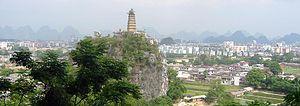
Guilin est une ville de la région autonome zhuang du Guangxi, en Chine, située sur la rivière Li. Elle tire son nom de l’osmanthus, un arbre qui pousse abondamment entre la rivière et les collines.